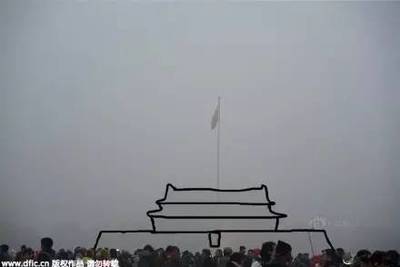
Weather: foggy or hazy